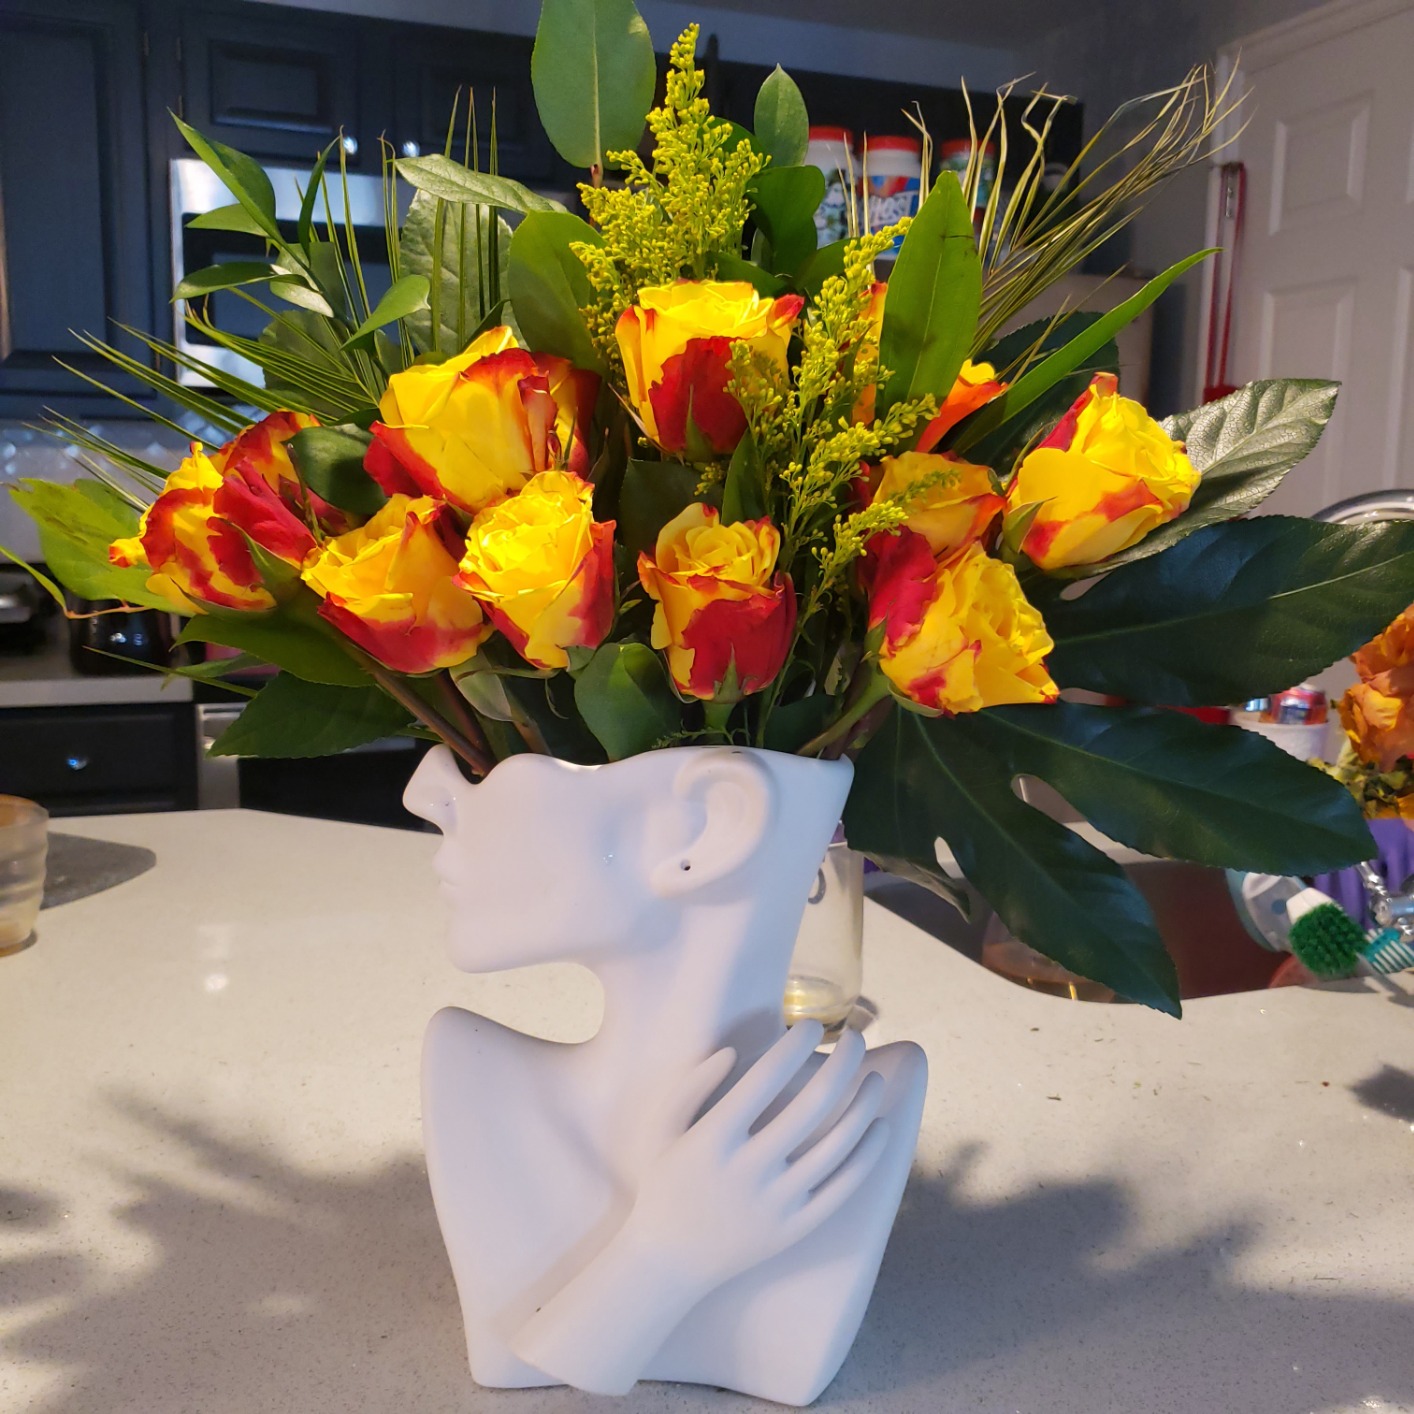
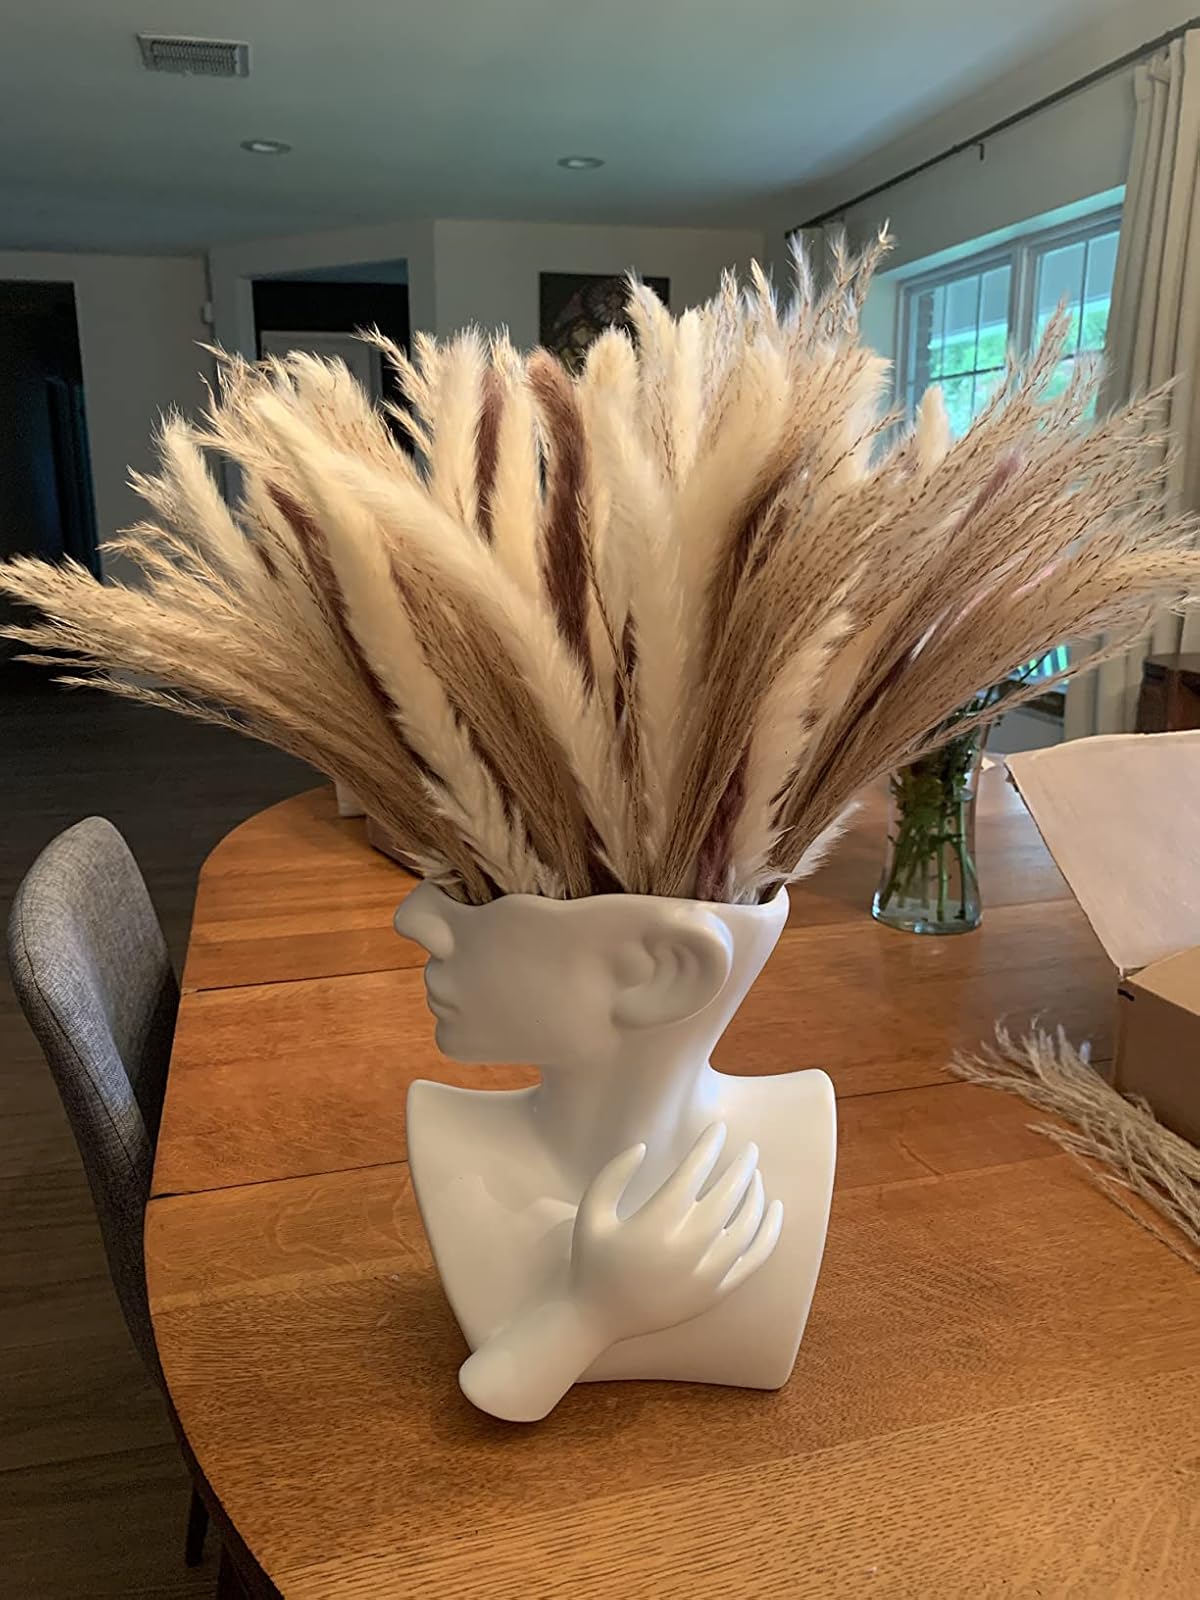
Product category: vase
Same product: yes